But I'm a Cheerleader

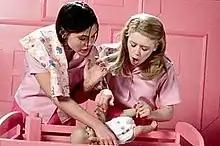
Graham and Megan attempt to reinforce their gender roles through performing traditional female tasks.

"But I'm a Cheerleader" contains themes of sexuality, gender roles and social conformity. Chris Holmlund in "Contemporary American Independent Film" notes this feature of the film and calls the costumes "gender-tuned". Ted Gideonse in "Out" magazine wrote "the costumes and colors of the film show how false the goals of True Directions are". The film provides a positive representation of LGBTQ community by casting a diverse range of characters who identify as gay, lesbian, bisexual, and transgender. This film has become a classic within the LGBTQ community as it helps raise awareness of the harms of conversion therapy.